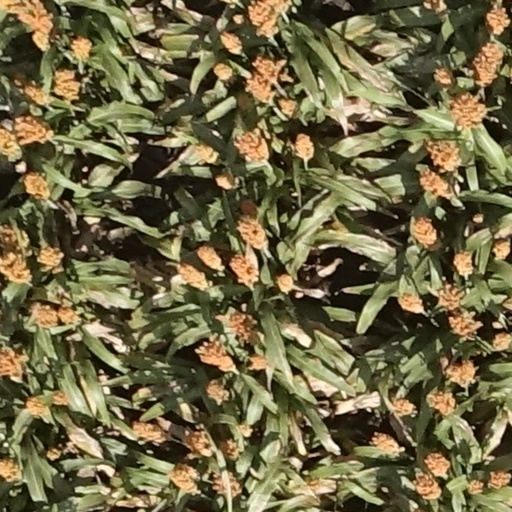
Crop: sorghum